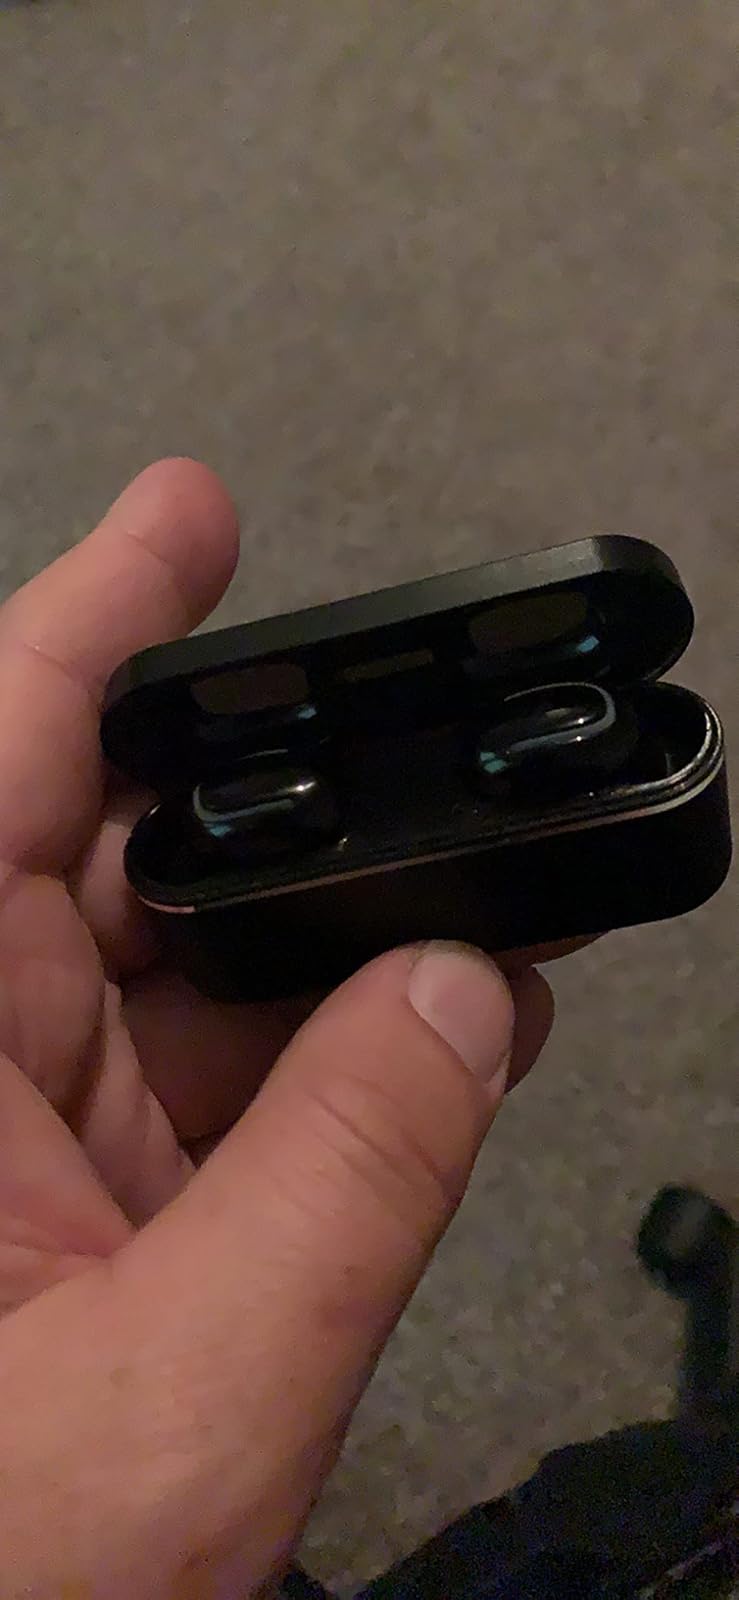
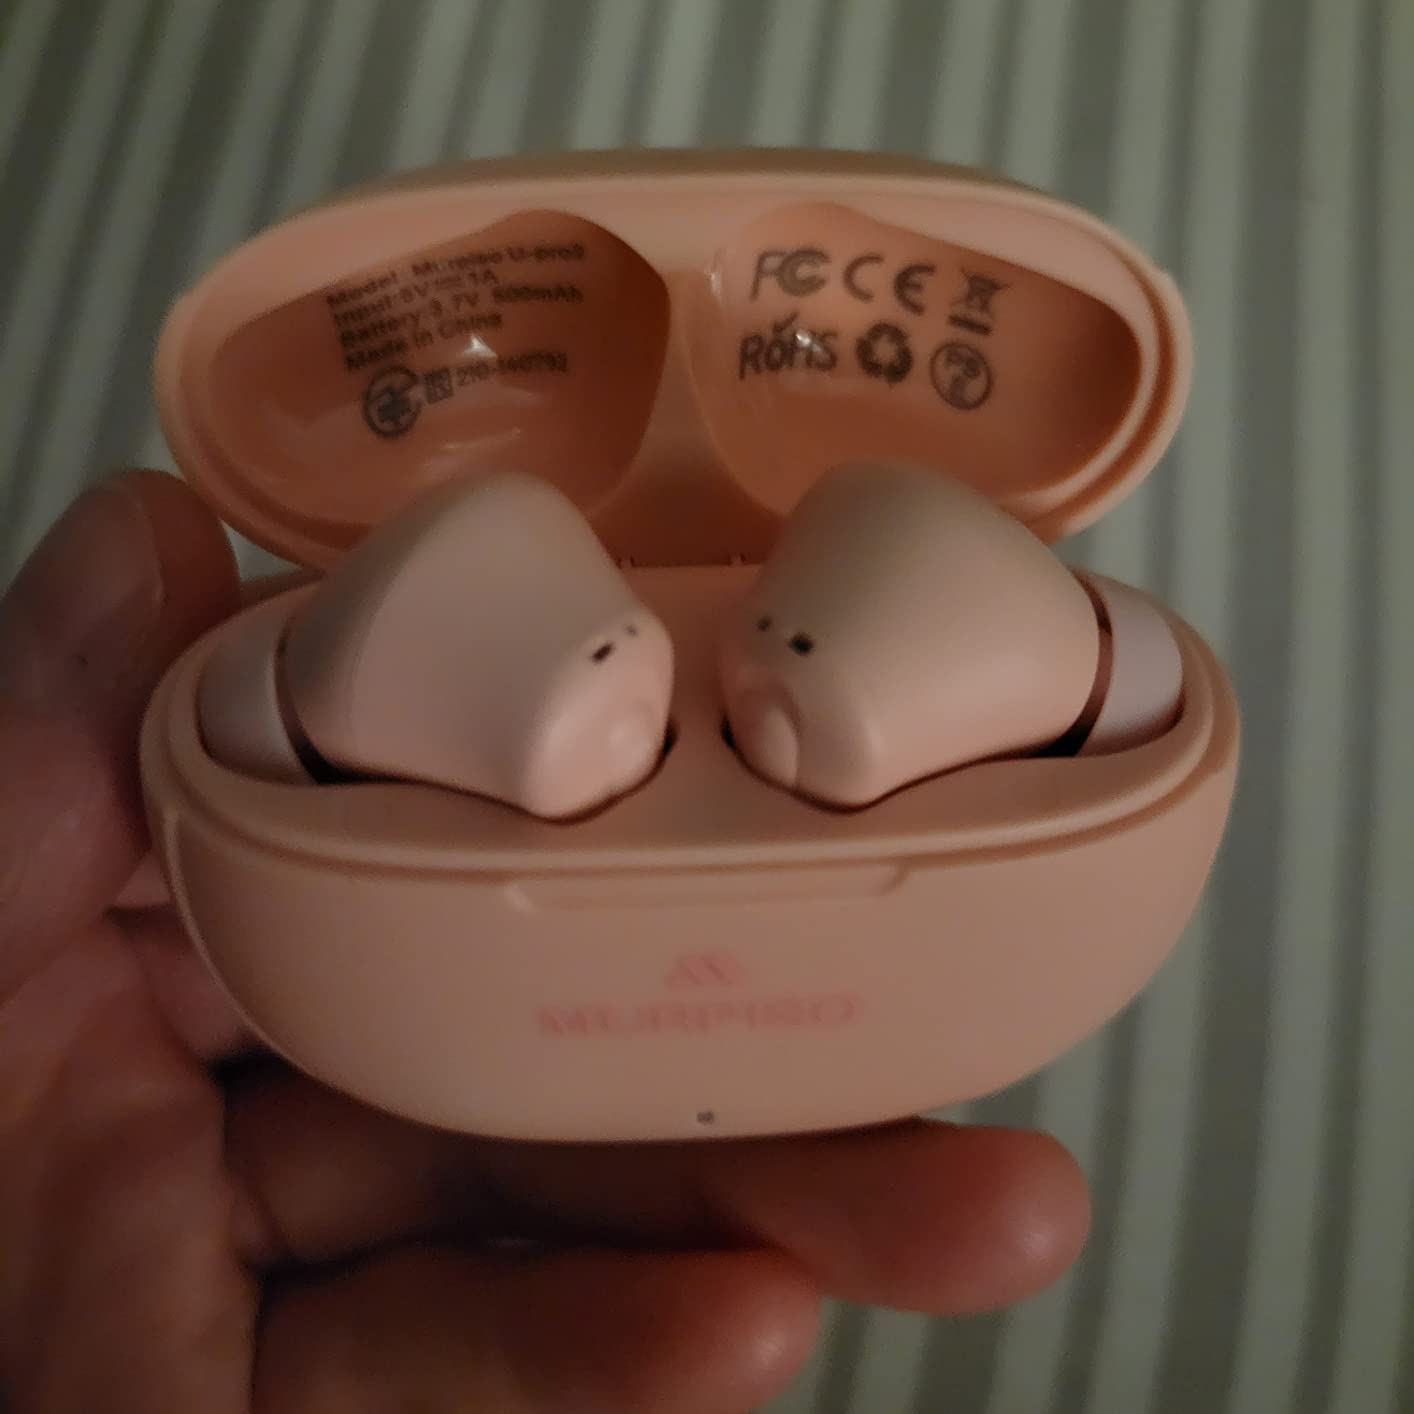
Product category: earbuds
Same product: no